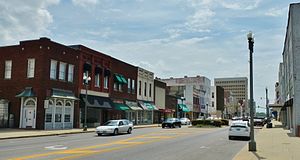
Anniston
Anniston er en by i Alabama i USA. Den ligger lidt over 100 km fra Birmingham og er amtsæde for Calhoun County. Byen blev grundlagt i 1863. Byen blev ødelagt i 1865, lige før Den amerikanske borgerkrig var overstået. I 1870erne blev byen bygget op igen. Red Byron kommer fra byen.